Narromine

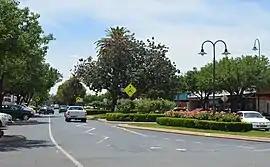
Dandaloo St (Mitchell Highway) in Narromine, 2017.

Narromine is a rural Australian town located approximately 40 kilometres (25 mi) west of Dubbo in the Orana region of New South Wales. The town is at the centre of Narromine Shire. The 2021 census recorded a population of 3,507. Narromine holds strong historical ties to the Australian Military, as it was the location of RAAF No.19 Inland Aircraft Fuel Depot (IAFD) during World War II. The base contributed to the preparation of troops through a training organisation known as the Empire Air Training Scheme (EATS). The town was one of twelve locations for the No.5 Elementary Flying Training School RAAF in 1940.